Bela Mukherjee

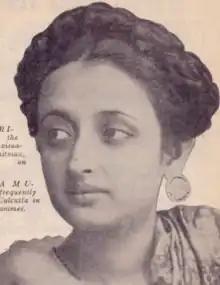
Bela Mukherjee, from a 1940 issue of "The Indian Listener"

Bela Mukherjee (29 May 1920 – 25 June 2009) was an Indian singer and the wife of singer and music director Hemanta Mukherjee. She recorded a number of songs with her husband.